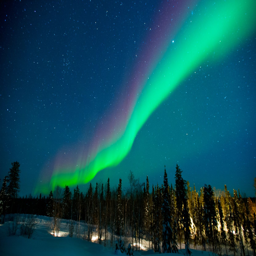
create the aurora borealis over mountains